Eke Panuku Development Auckland

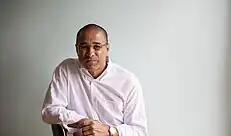

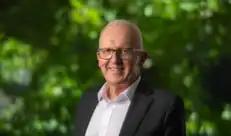

Eke Panuku had two core functions being their priority development locations and portfolio management.